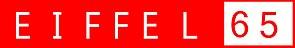
Eiffel 65 est un groupe italien d'eurodance, composé de Gabry Ponte, Gianfranco Randone et Maurizio Lobina, et fondé en 1998 à Turin, En trois albums, le groupe a vendu plus de 15 millions de disques dans le monde, et 11 de leurs singles ont été classés dans le top 50 italien.